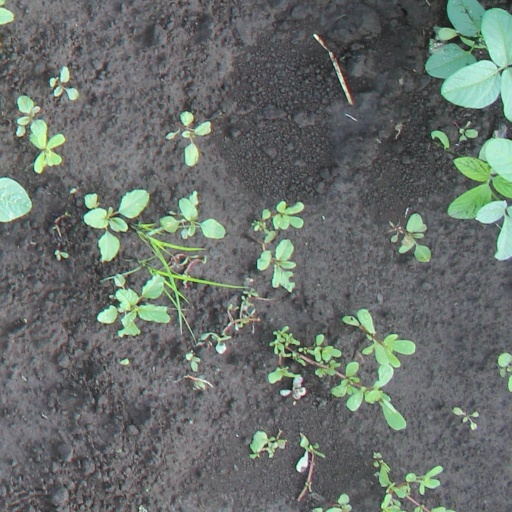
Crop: soybean